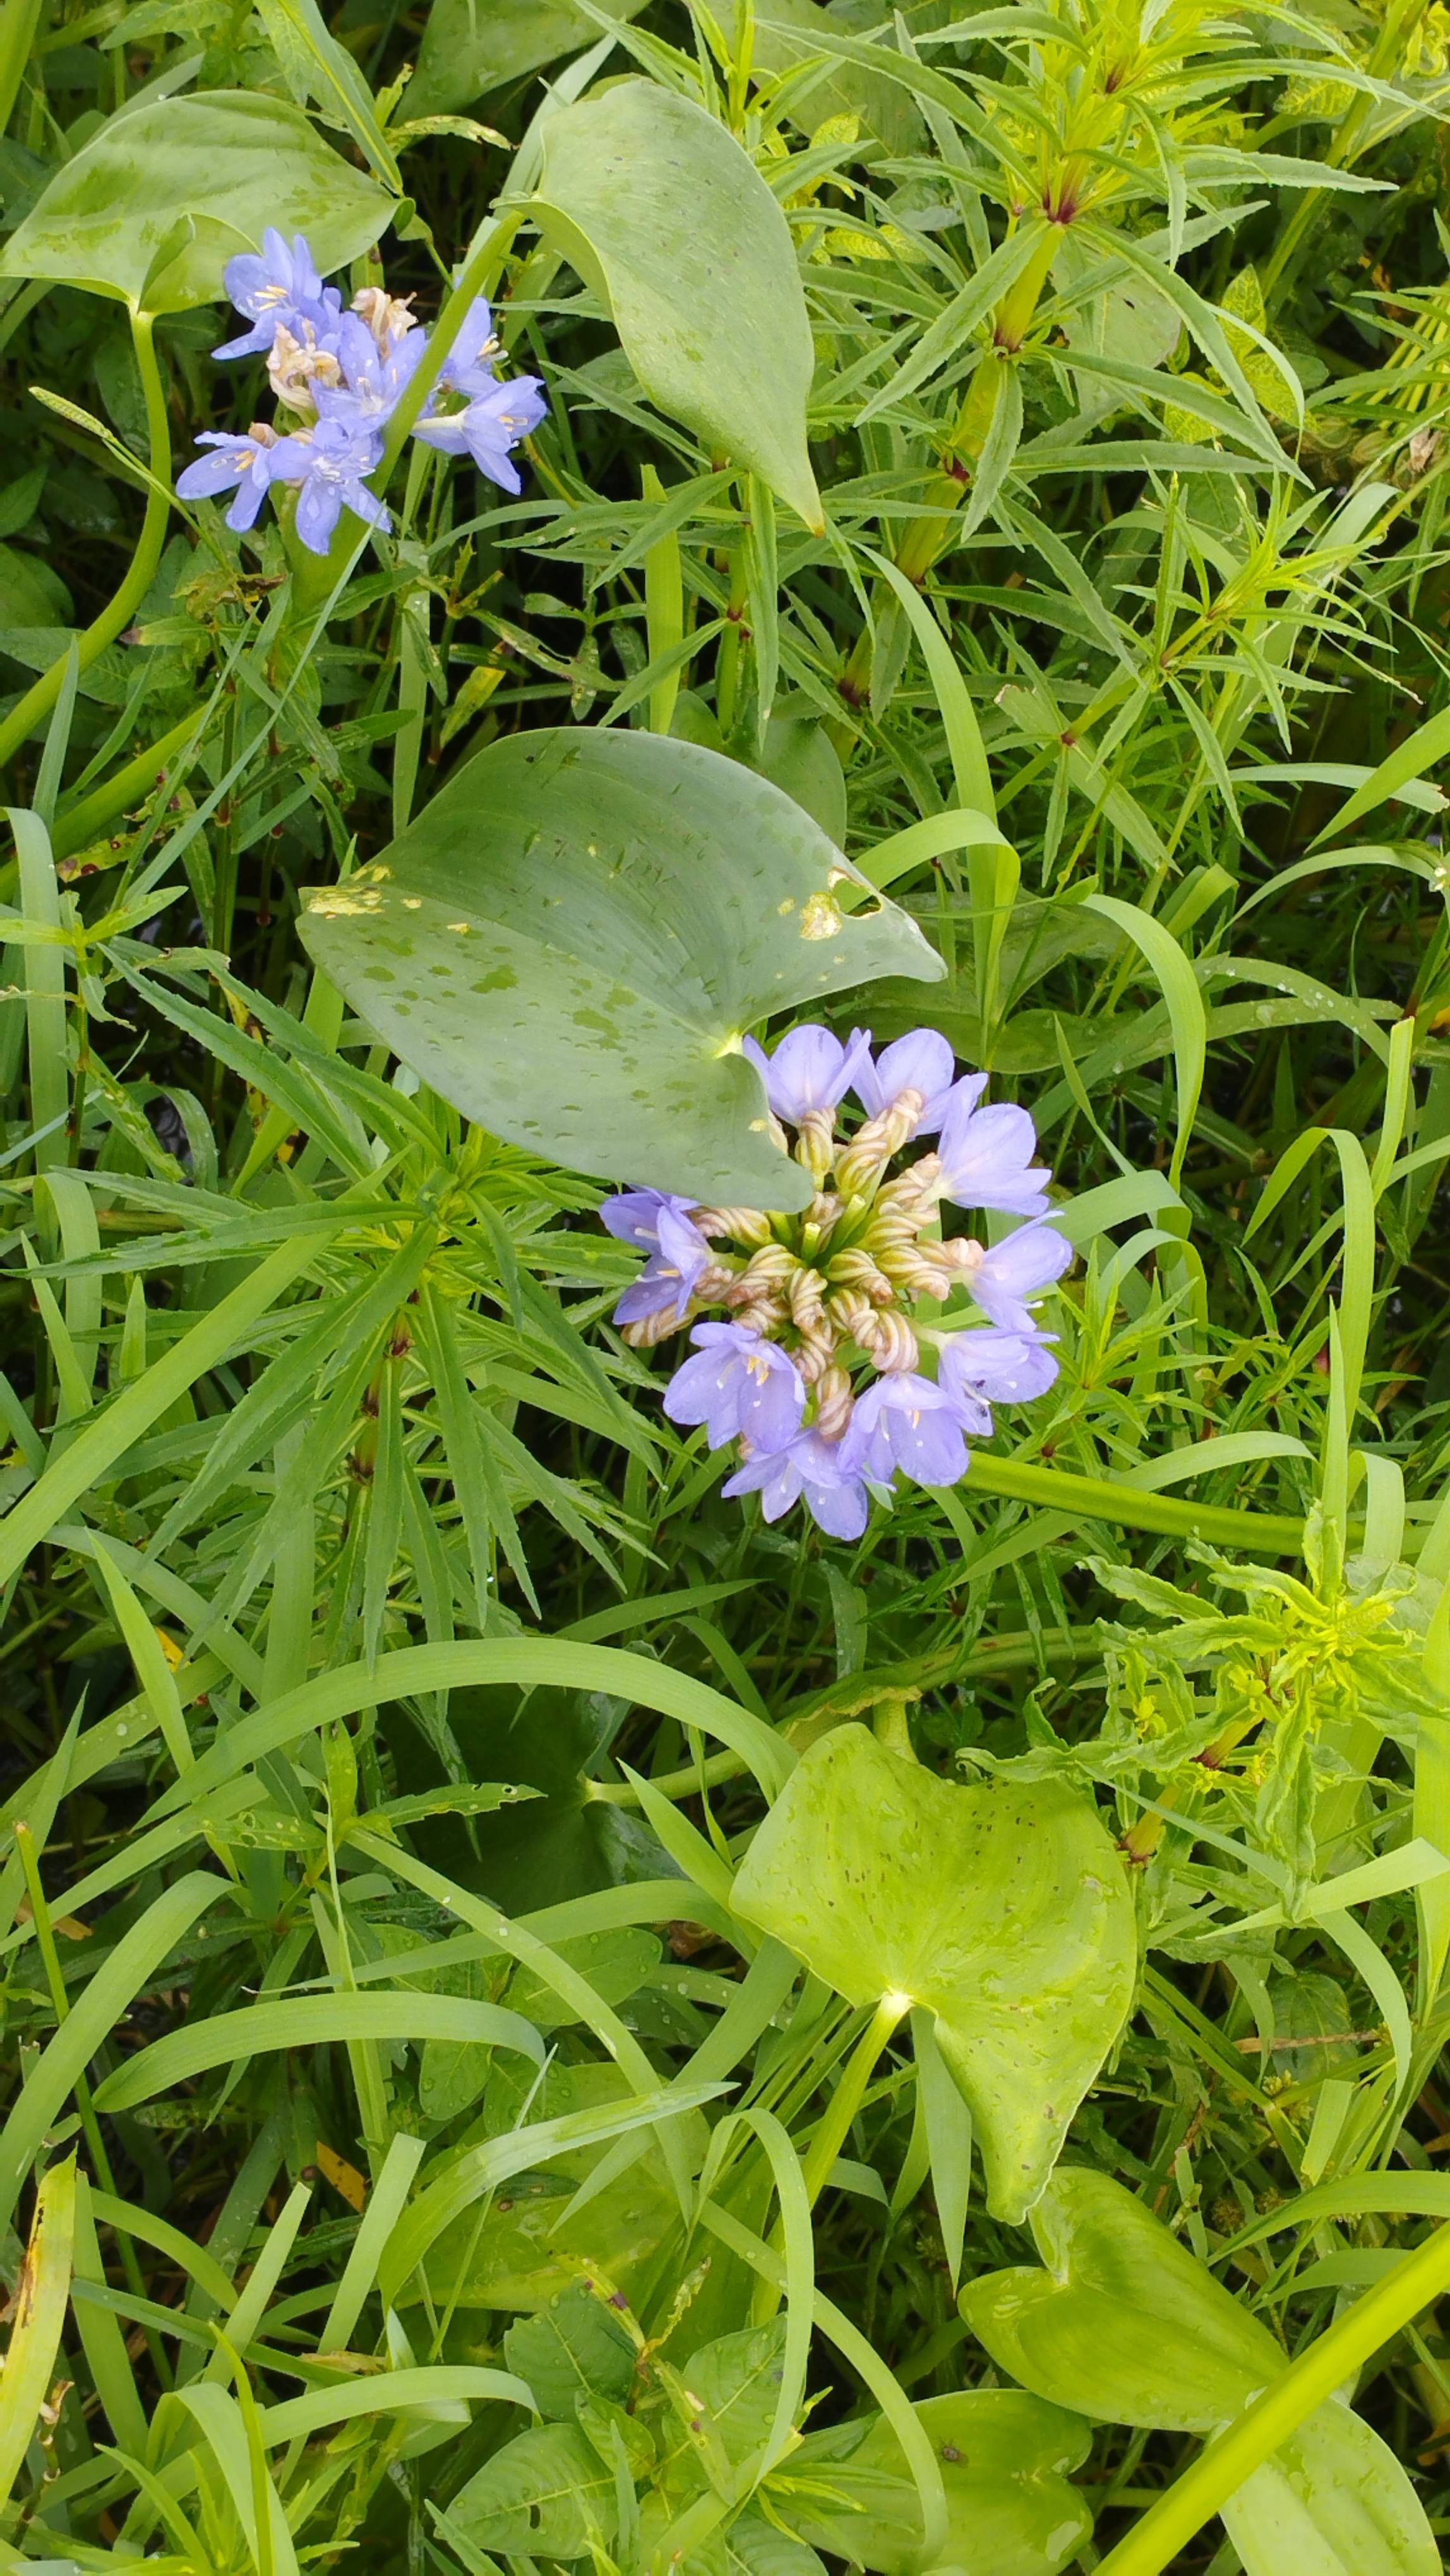
Species: Heartleaf False Pickerelweed (Monochoria korsakowii)